Alcatraz Versus the Scrivener's Bones

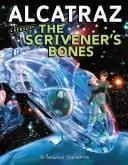
Cover of "Alcatraz Versus the Scrivener's Bones", Brandon Sanderson's second in the series.

Alcatraz Versus the Scrivener's Bones is a juvenile fiction novel written by American author Brandon Sanderson, published in November 2008 by Scholastic Press. It is preceded by "Alcatraz Versus the Evil Librarians".